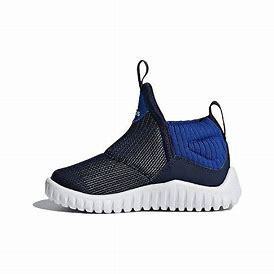
Brand: adidas
Model: Rapidazen I